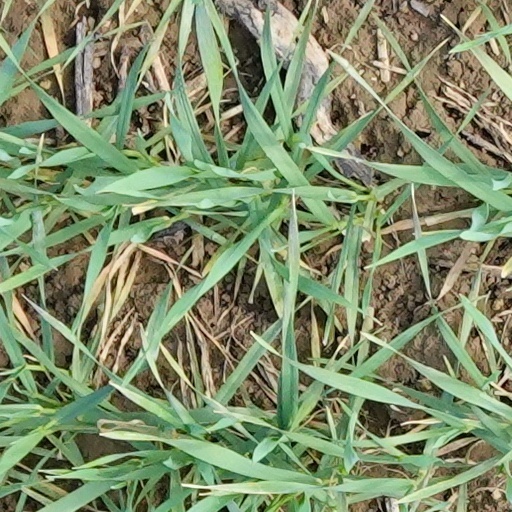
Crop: wheat